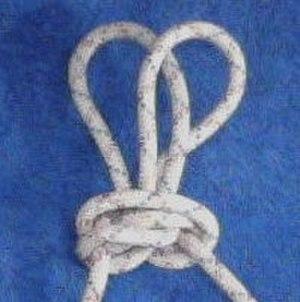
Noeud de papillon alpin
Le Nœud de papillon, ou nœud de papillon alpin, ou nœud d'encordement, ou encore nœud de vire, est un nœud de boucle en milieu de corde réputé très sûr, utilisé en alpinisme et en spéléologie. Il peut aussi être utilisé en ajut, pour attacher deux cordes entre elles ou réaliser un anneau.